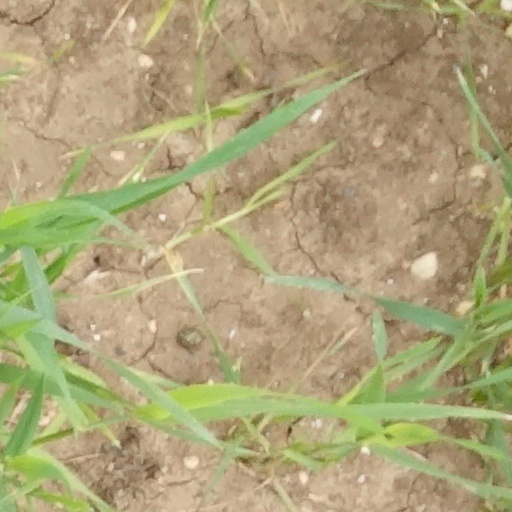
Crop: wheat